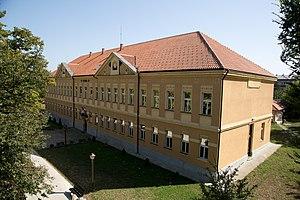
La forteresse de Kruševac, encore connue sous le nom de forteresse du prince Lazar, est une forteresse médiévale située à Kruševac, en Serbie. Elle est inscrite sur la liste des monuments culturels d'importance exceptionnelle de la République de Serbie.